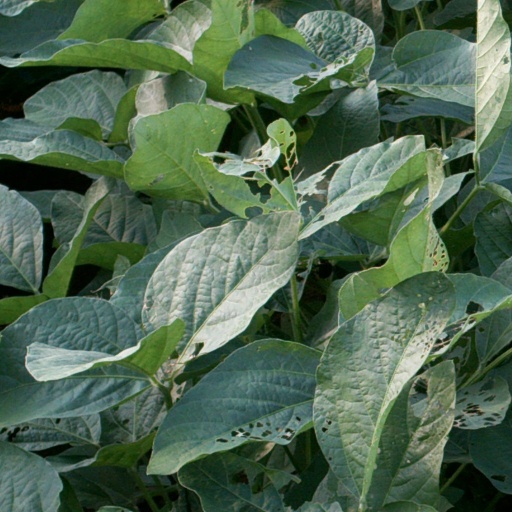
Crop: soybean